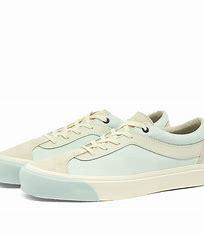
Brand: Vans
Model: Bold NI